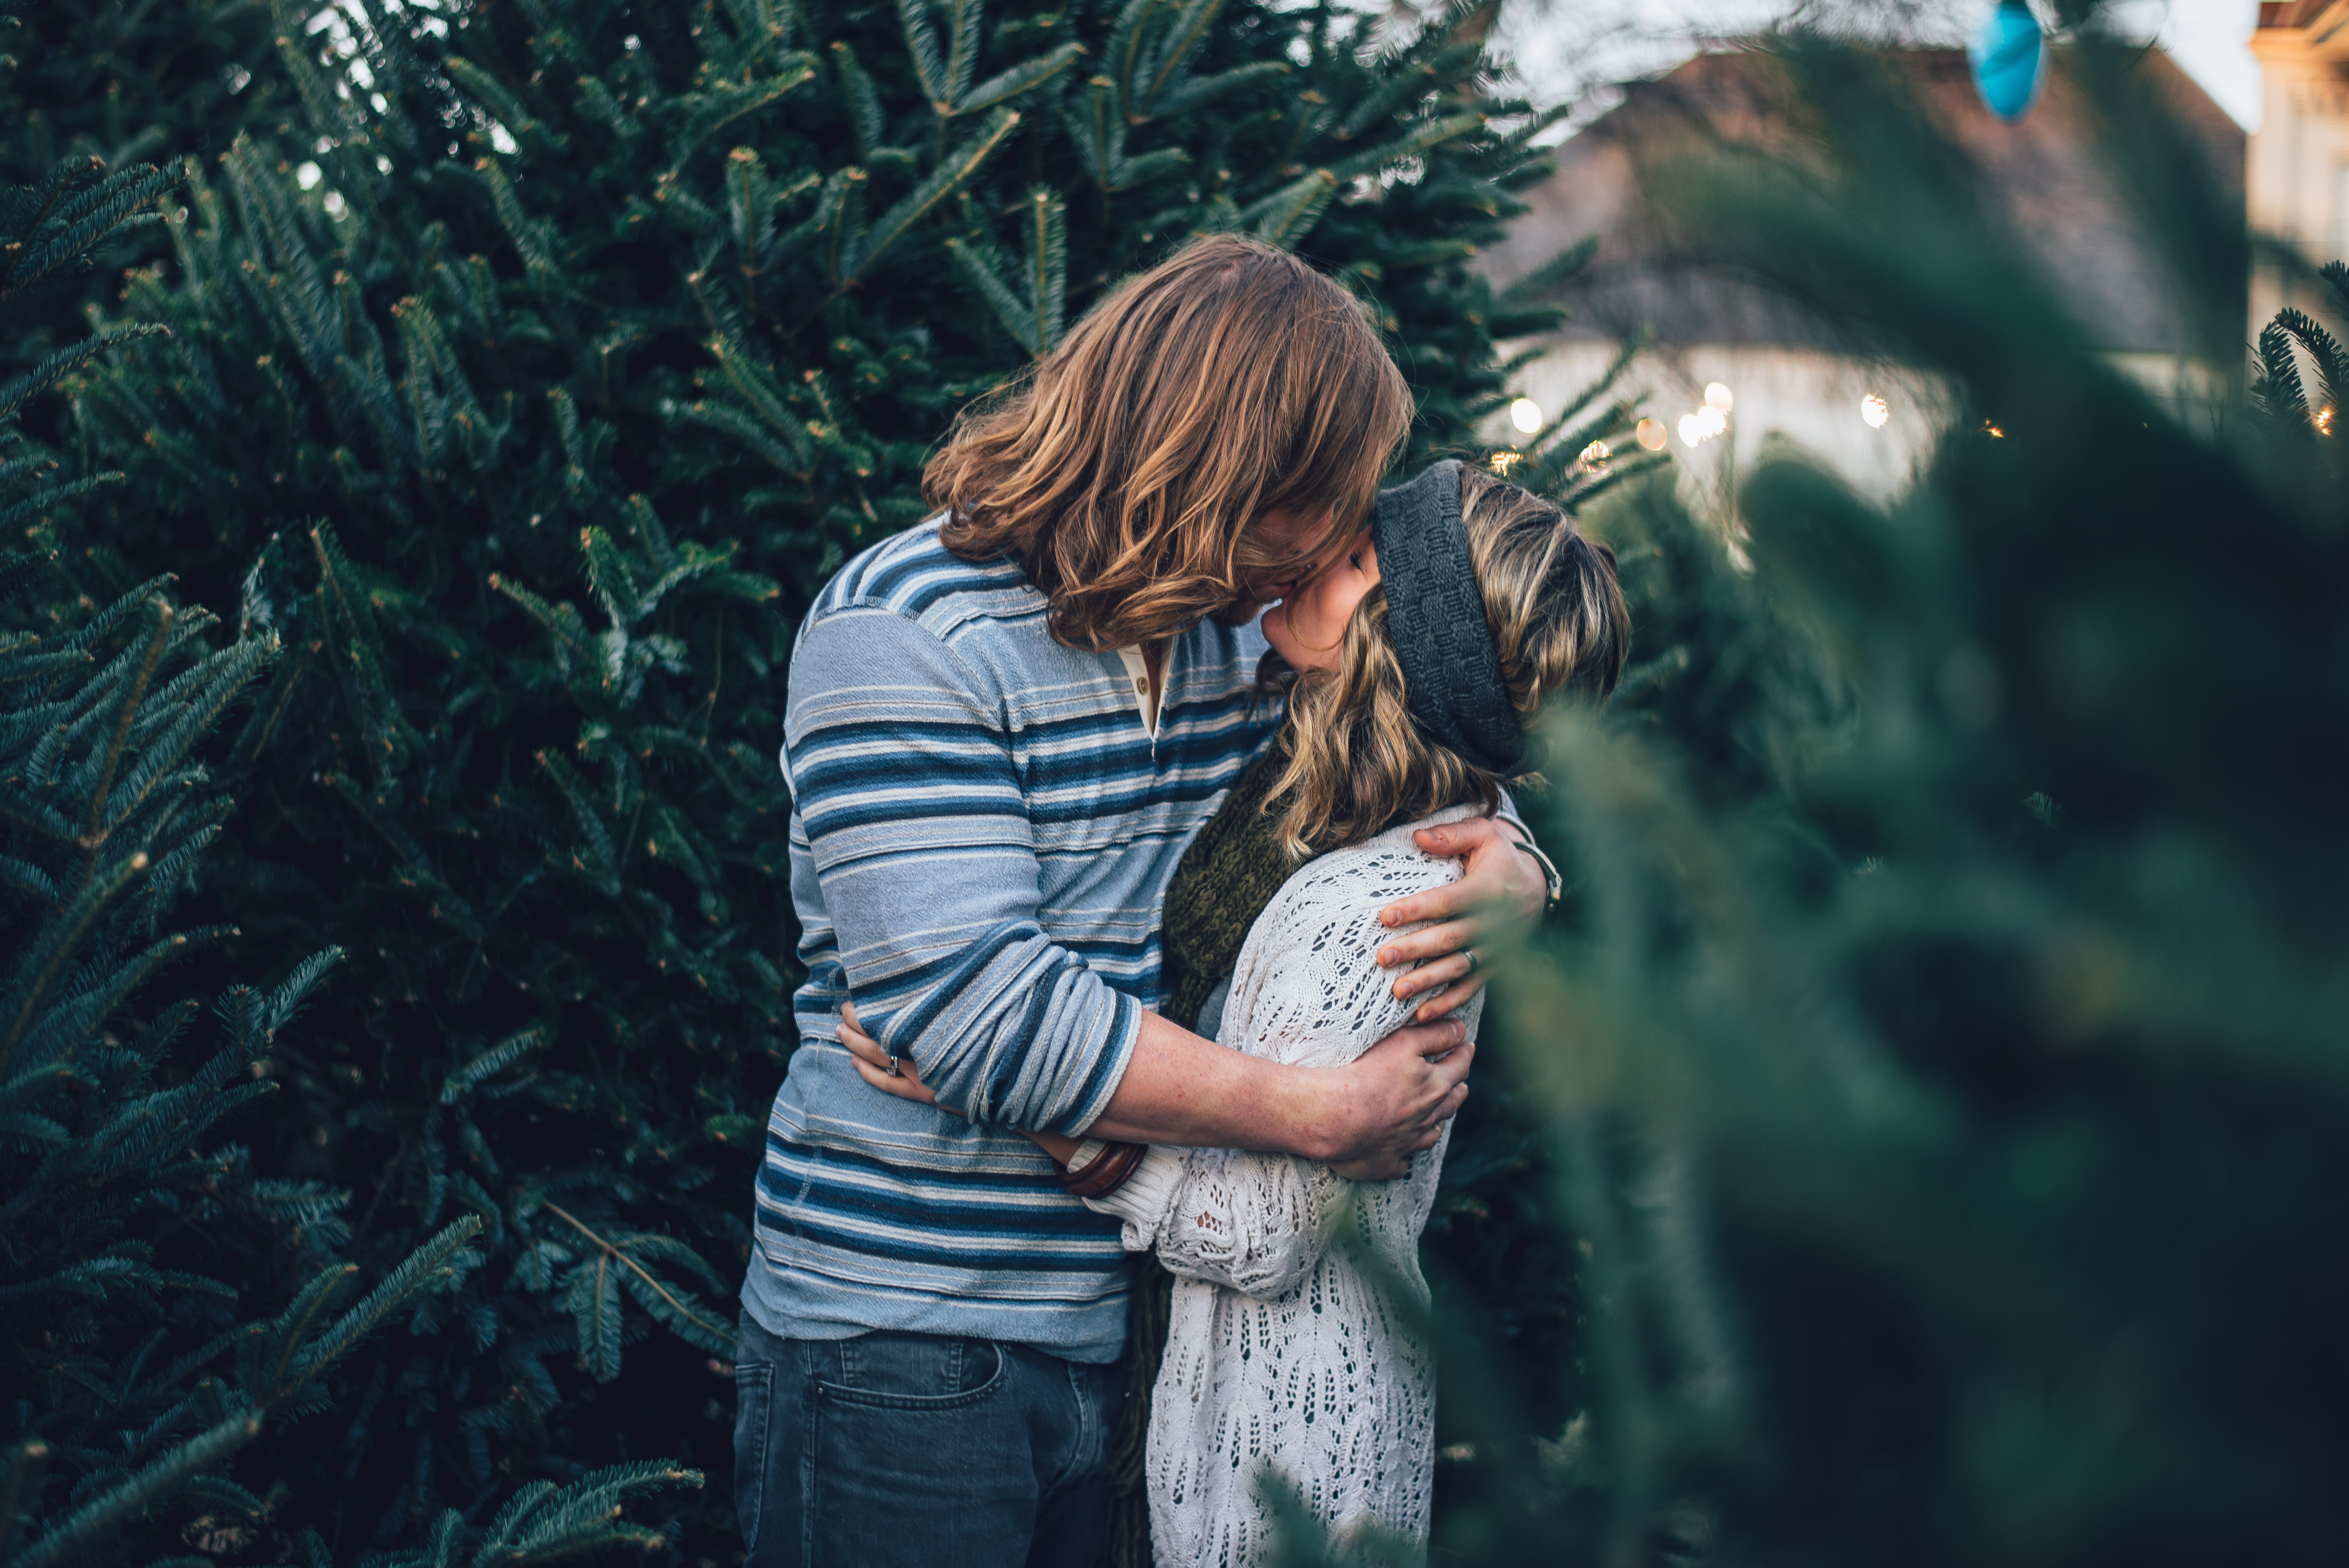
man, tree, girl, woman, sunlight, boy, pine, love, couple, romance, season, kissing, hug, date, photograph, emotion, hugging, interaction, affair